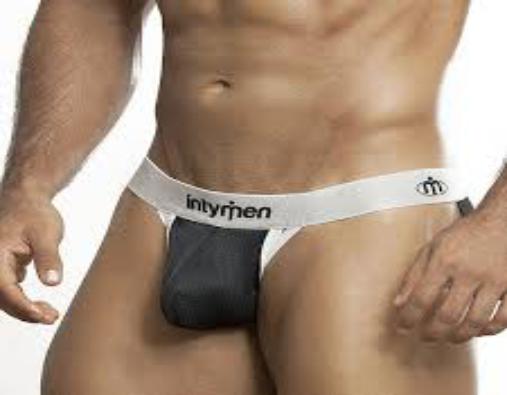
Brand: Intymen
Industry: Clothes